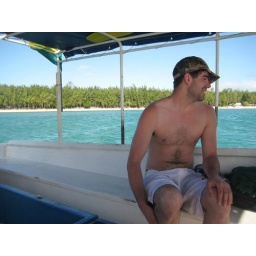
Dan in a glass bottom boat out of Choisy